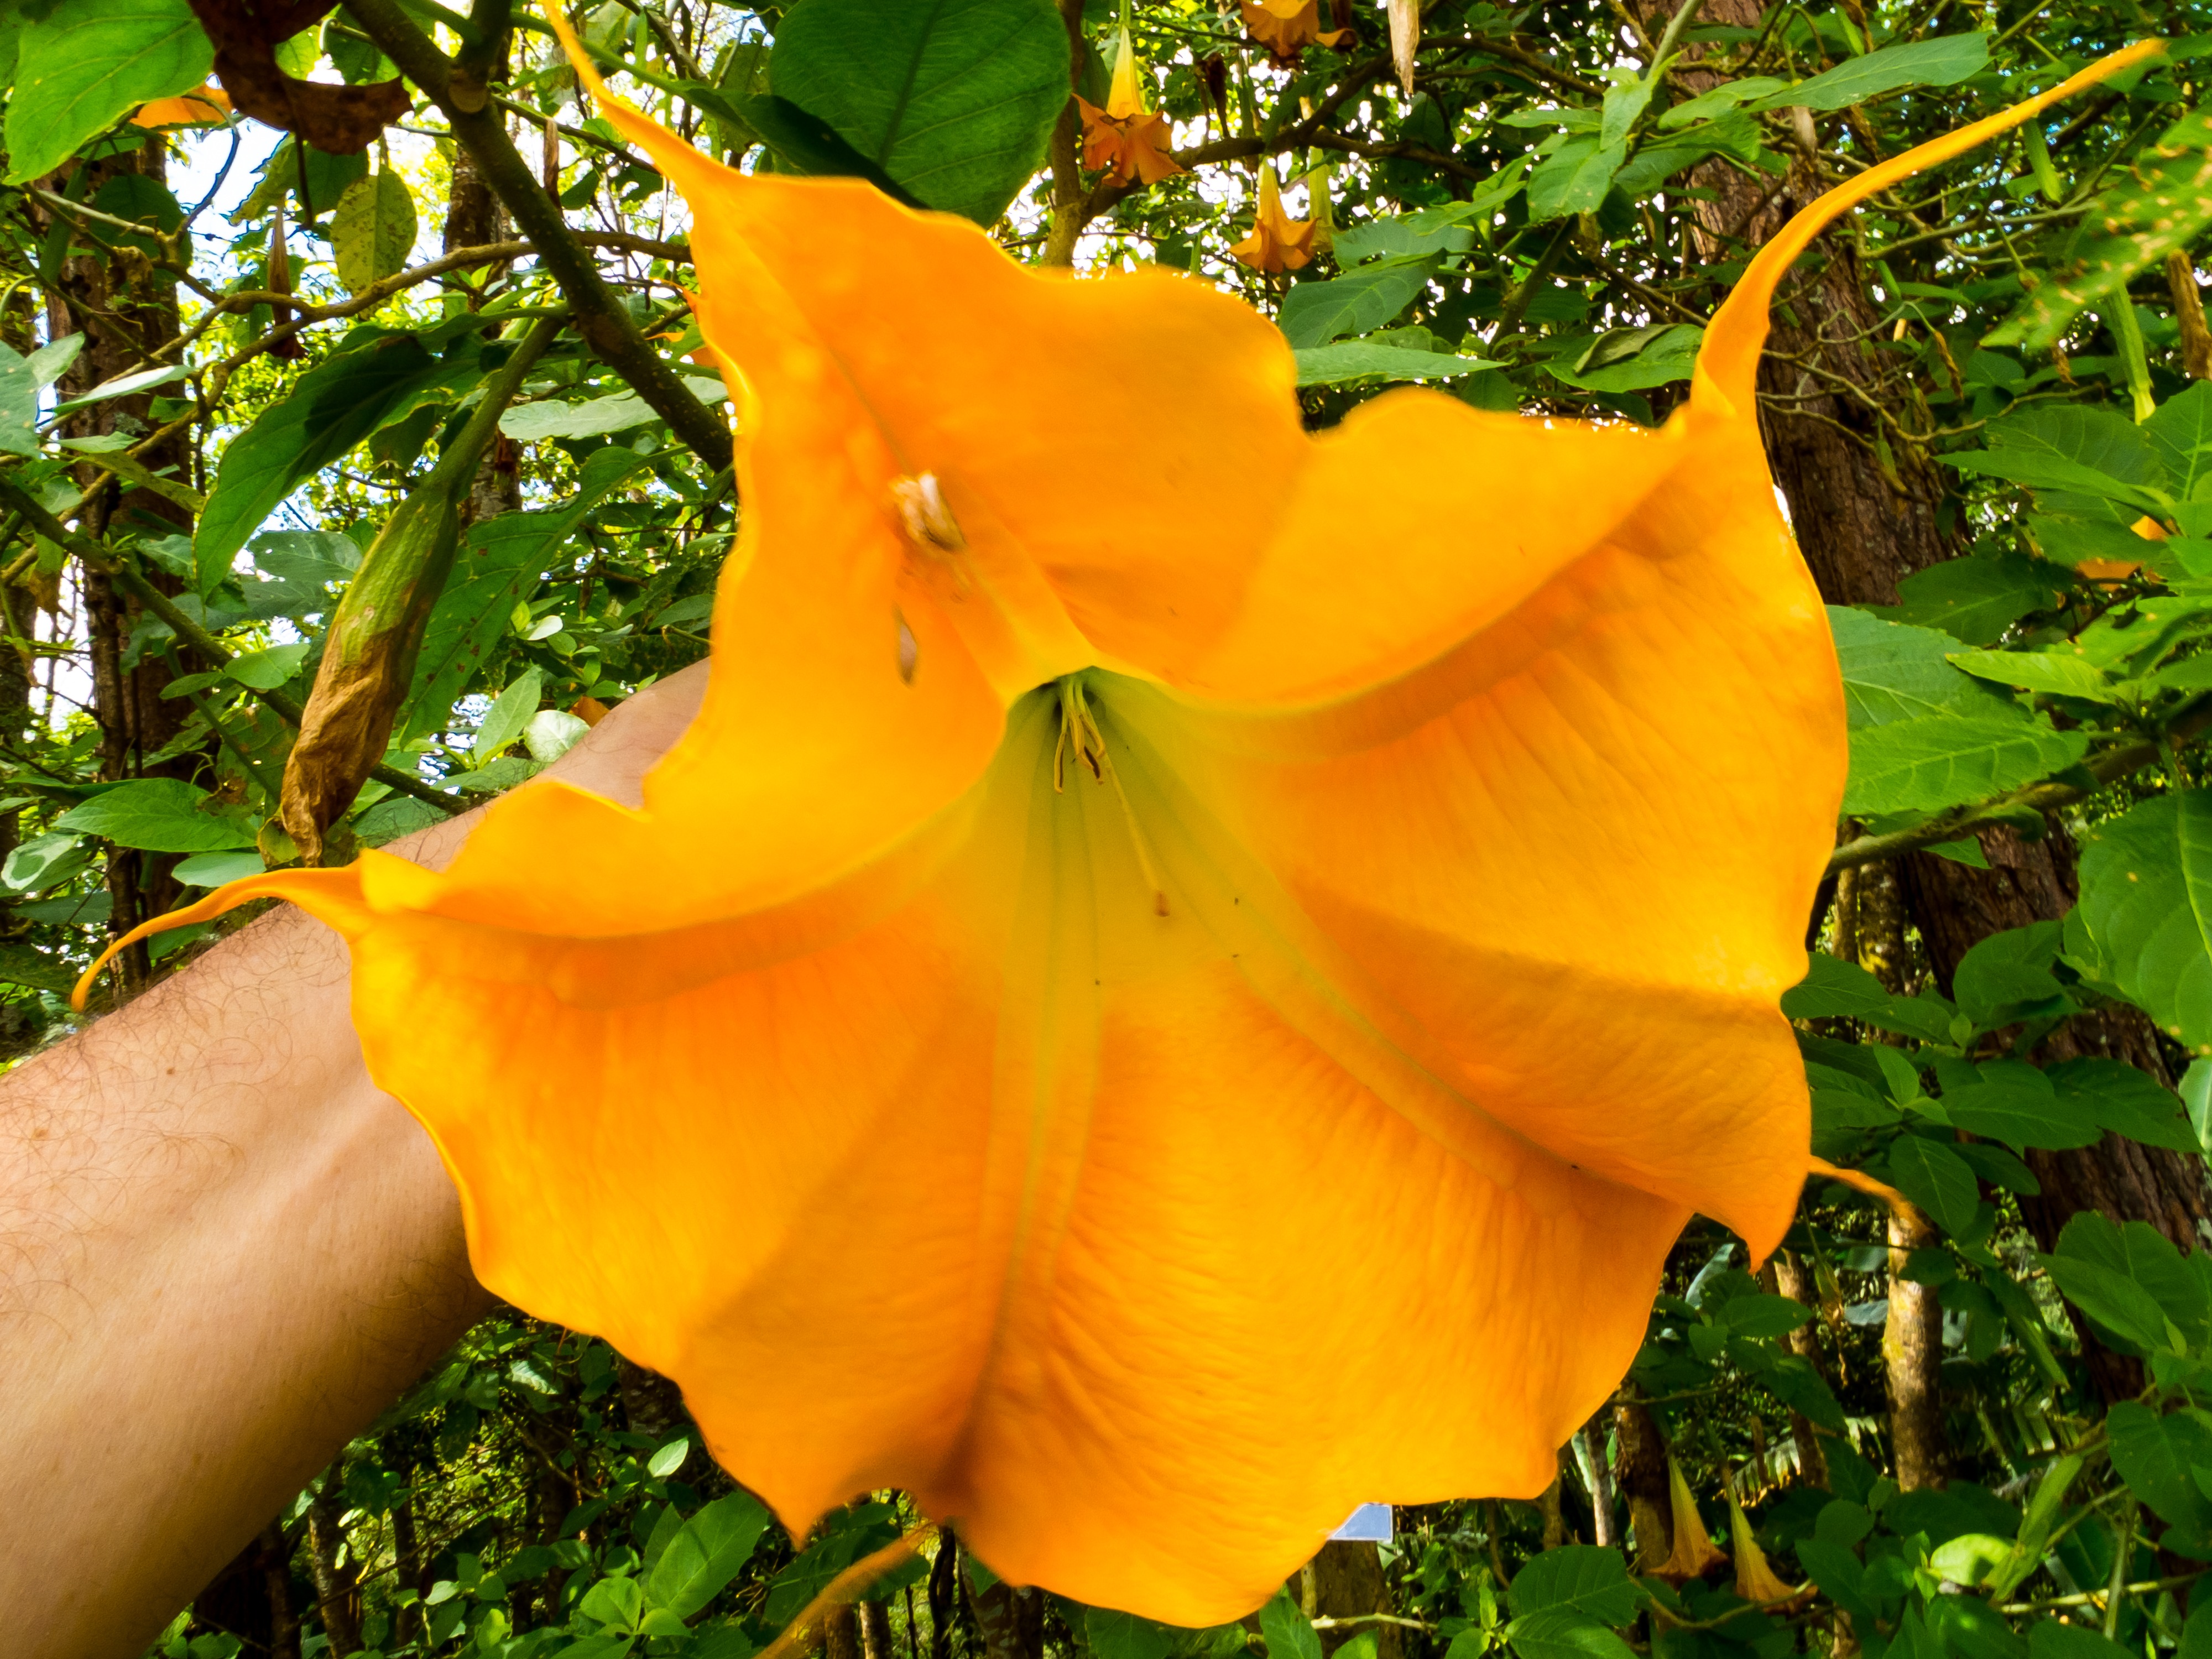
blossom, plant, leaf, flower, petal, bloom, produce, botany, yellow, flora, wildflower, arum, flowering plant, angel trumpet, land plant, brugmansia aurea